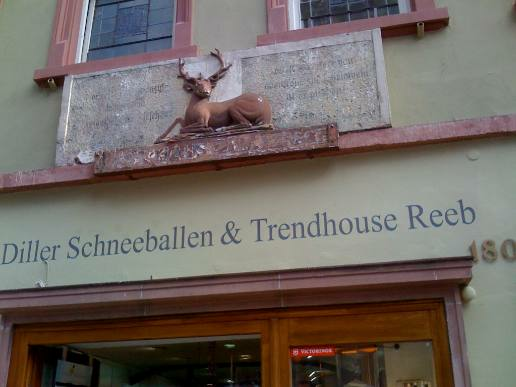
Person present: No